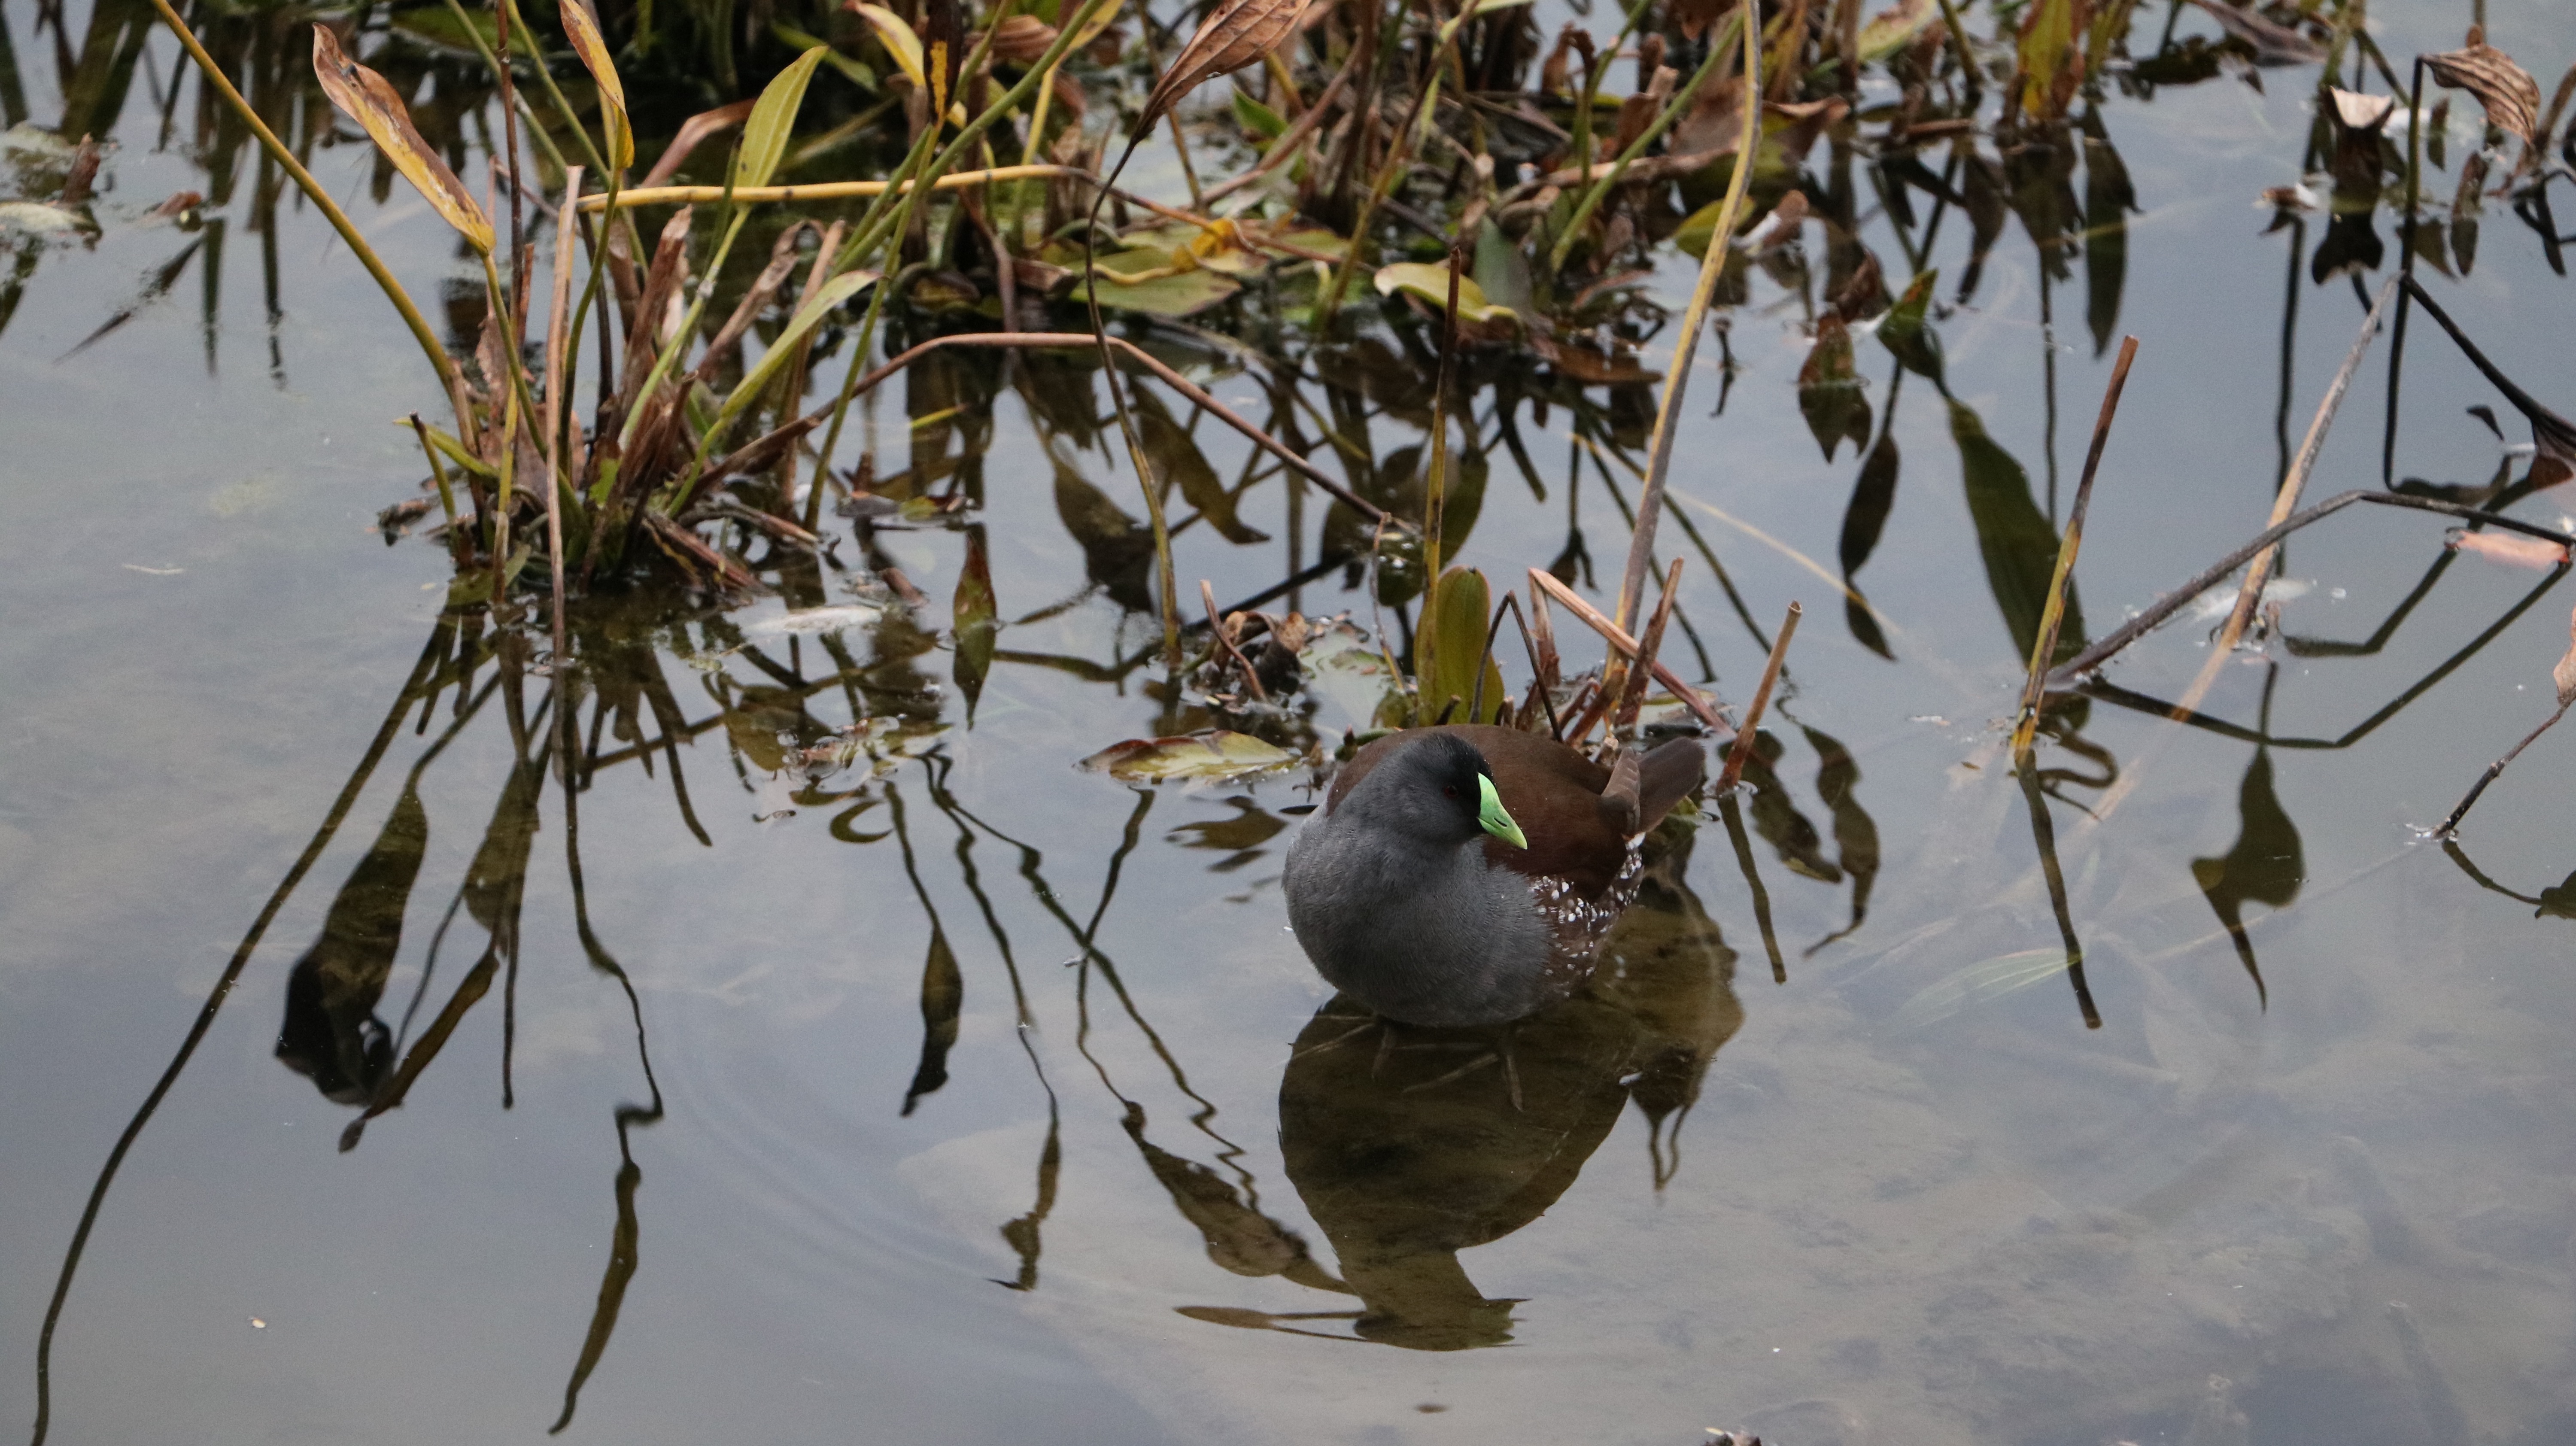
branch, snow, winter, bird, leaf, flower, wildlife, spring, weather, season, fauna, twig, nest, water bird, old world flycatcher, perching bird